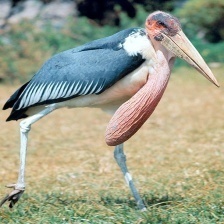
Species: MARABOU STORK
Scientific name: LEPTOPTILOS CRUMENIFER
ImageNet parent category: white_stork